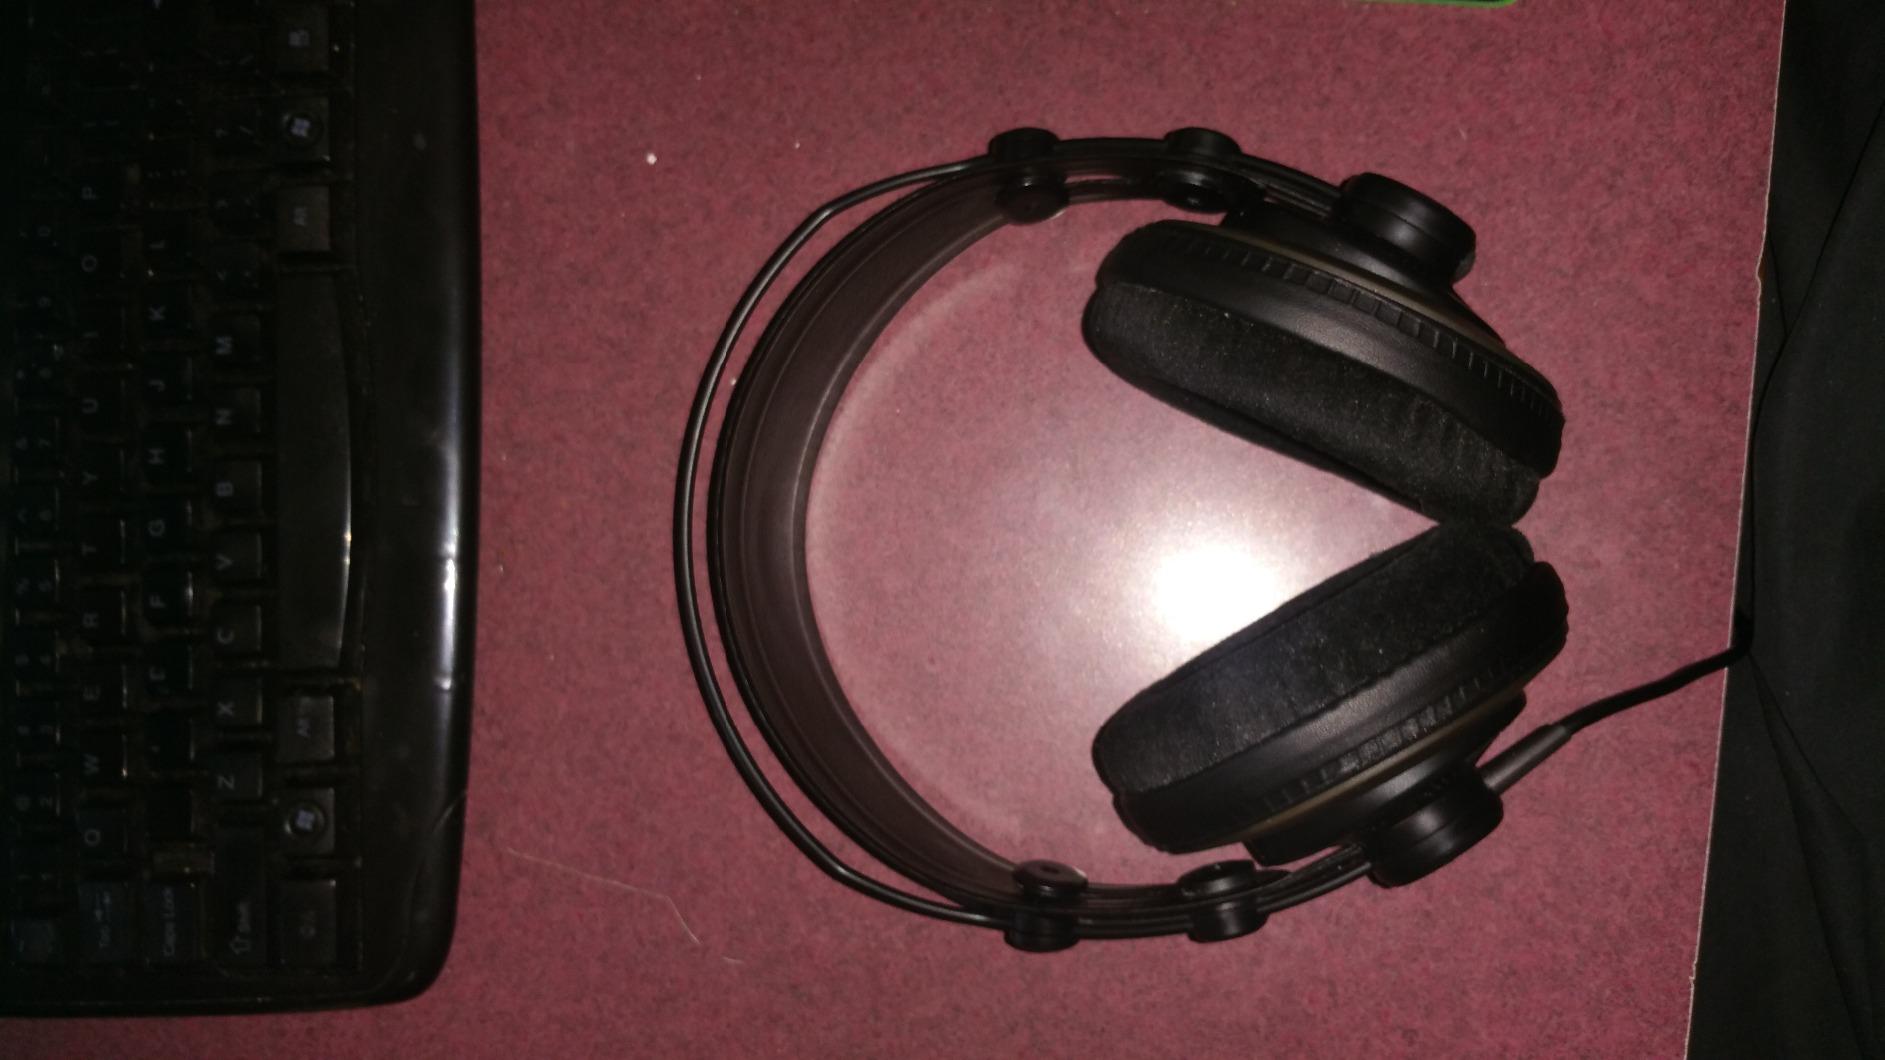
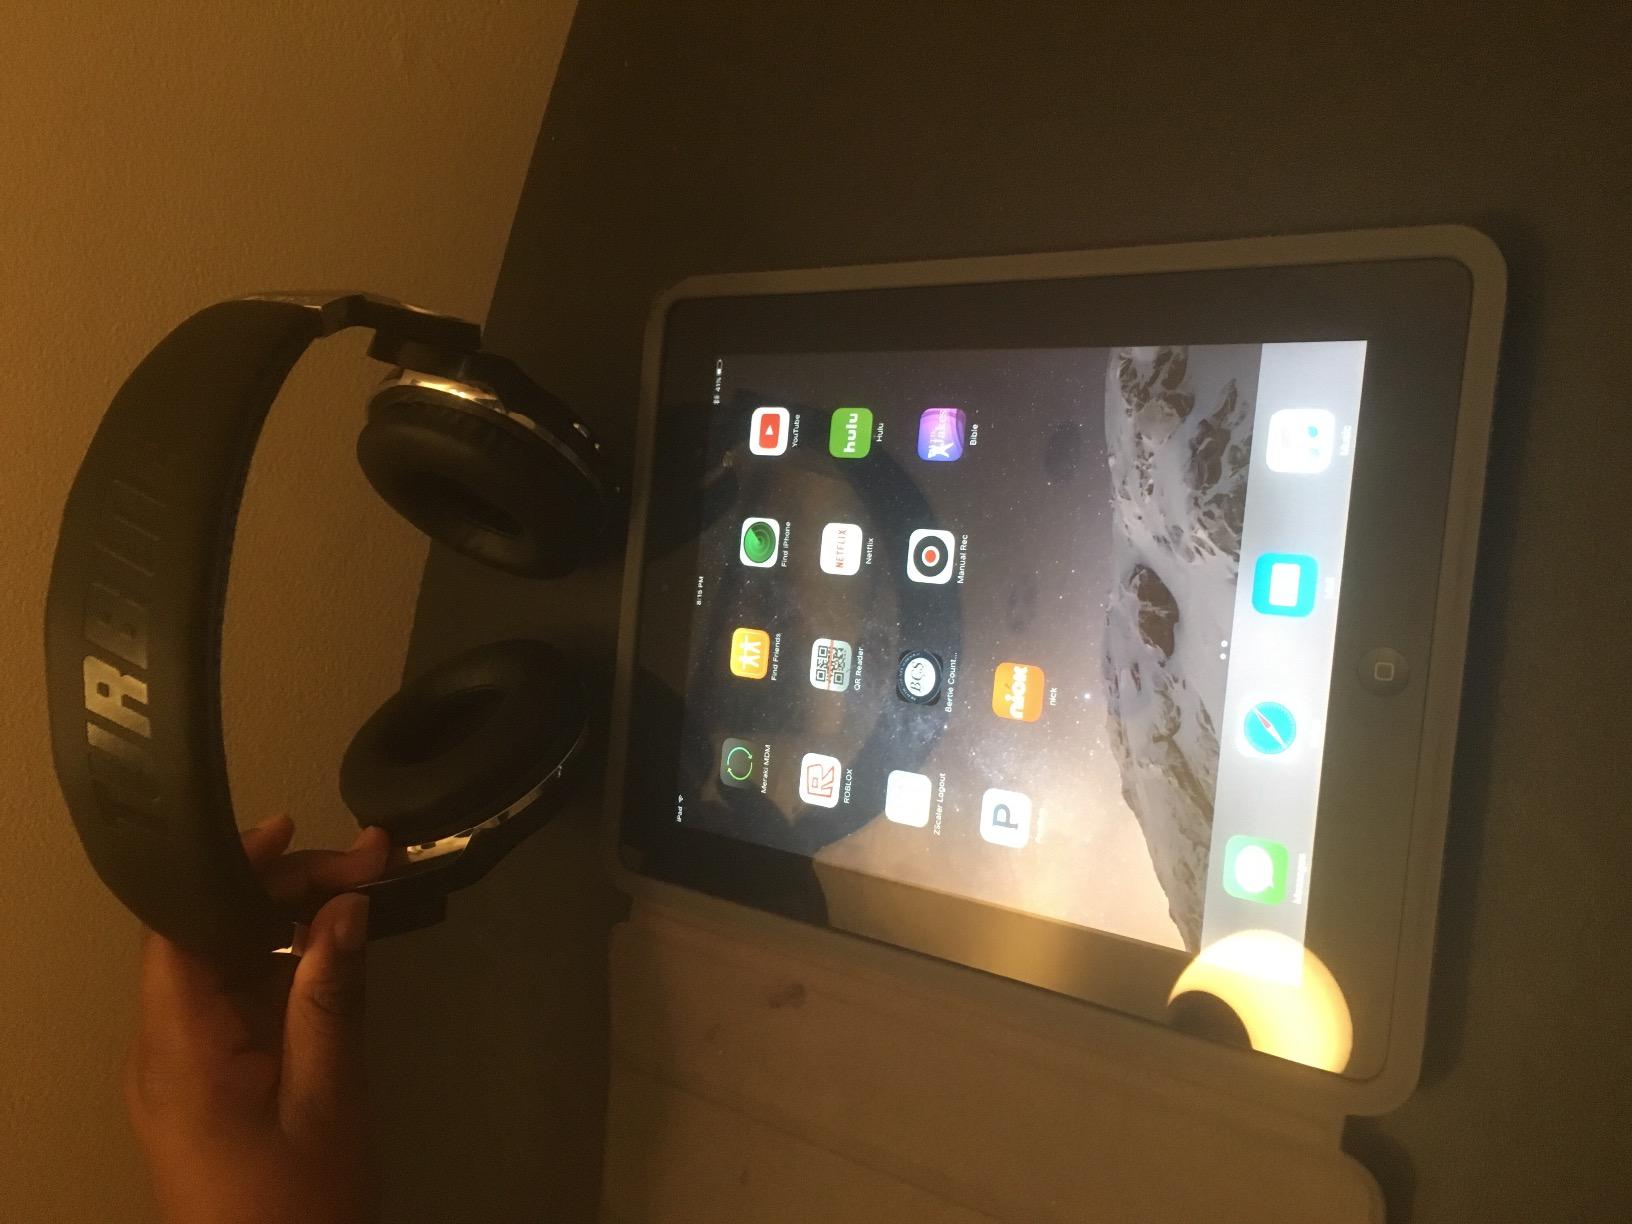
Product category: headphones
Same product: no